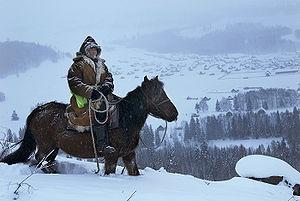
Les Touvains, Touvines ou Touvines-Todjines sont un peuple turc de Sibérie, essentiellement installé dans la République de Touva. Ils constituent la population non-russe la plus importante numériquement de la région Altaï-Saïan, en Sibérie méridionale. Dans le Touva, ils représentent la majorité de la population avec plus de 200 000 personnes. Les Touvains ont aussi été dénommés historiquement Uriankhai, terme d'origine mongole.
Les peuples autochtones, ou peuples indigènes, sont « les descendants de ceux qui habitaient dans un pays ou une région géographique à l'époque où des groupes de population de cultures ou d'origines ethniques différentes y sont arrivés et sont devenus par la suite prédominants, par la conquête, l'occupation, la colonisation ou d'autres moyens ». Les peuples autochtones représentent environ 370 millions de personnes dans le monde, vivant dans plus de 70 pays. D'autres termes ont parfois été utilisés pour les désigner, comme aborigène, « peuple premier », « peuple racine », « première nation » ou « peuple natif », succédant à l'appellation péjorative de « peuple primitif », mais tous officiellement délaissés au profit de peuple autochtone.